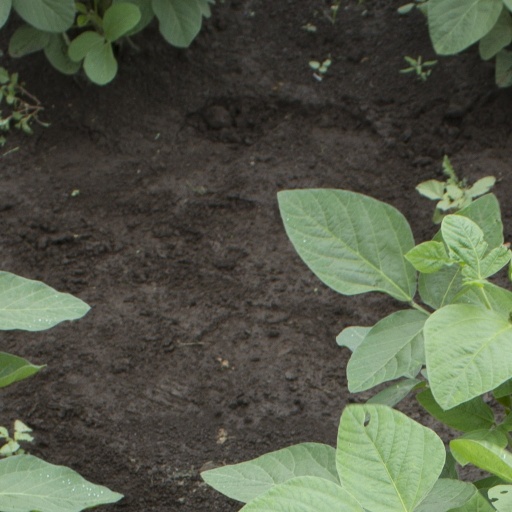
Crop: soybean